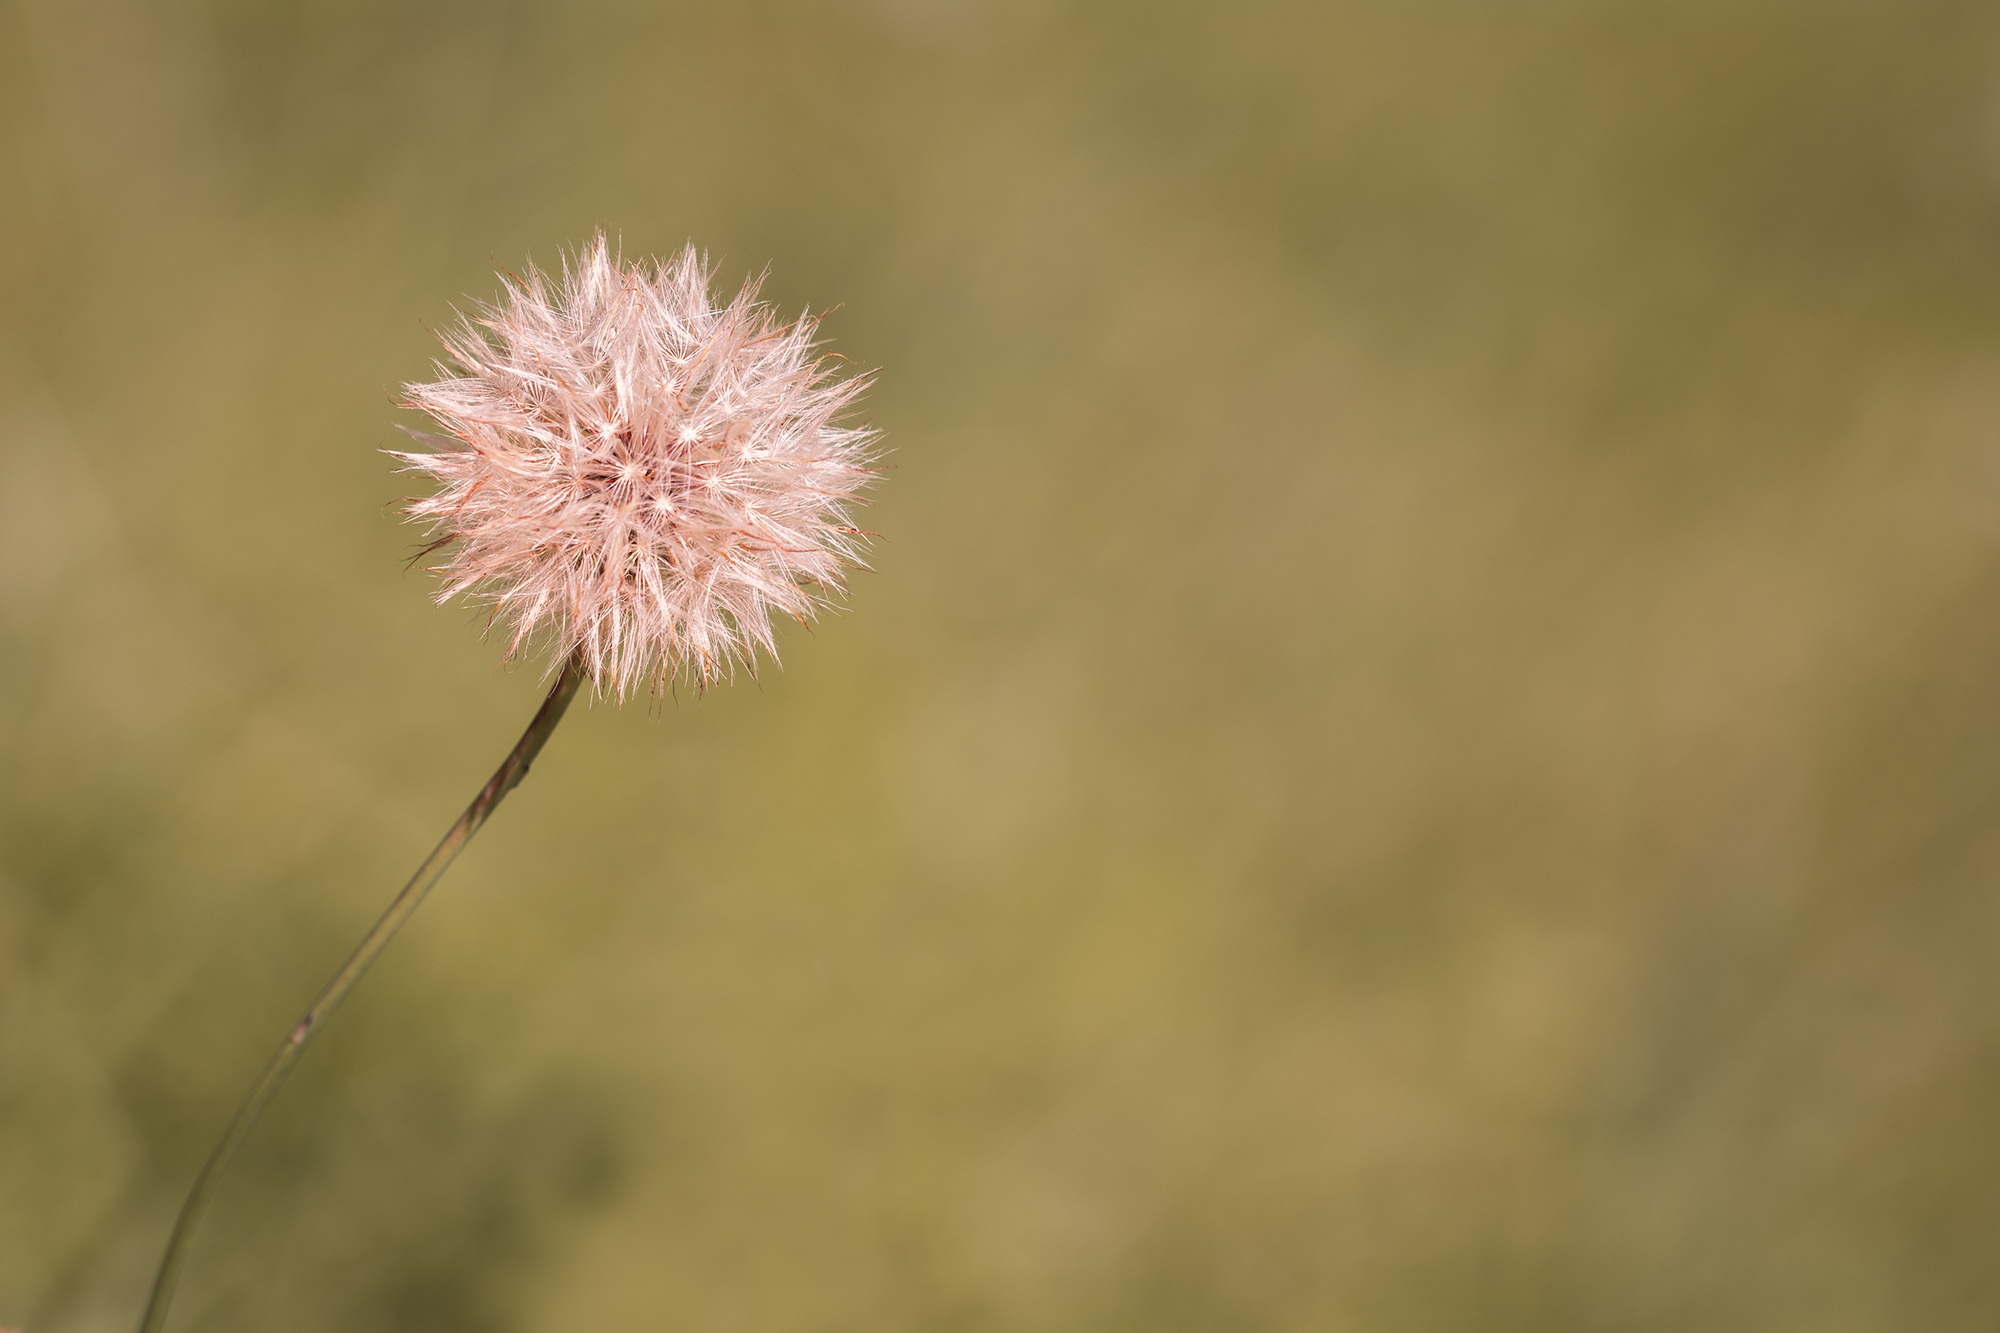
nature, grass, branch, plant, meadow, dandelion, prairie, flower, summer, close, flora, wildflower, close up, pointed flower, seeds, text freedom, macro photography, flying seeds, flowering plant, grassland plants, daisy family, faded flower, grass family, plant stem, land plant